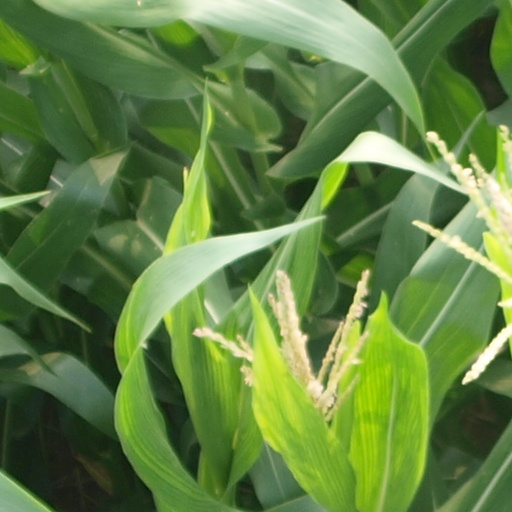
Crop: maize; corn